Trans-Siberian Orchestra

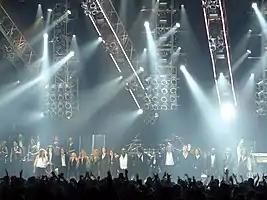
TSO performing in 2006

Trans-Siberian Orchestra (TSO) is an American rock band founded in 1996 by producer, composer, and lyricist Paul O'Neill, who brought together Jon Oliva and Al Pitrelli (both members of Savatage) and keyboardist and co-producer Robert Kinkel to form the core of the creative team. The band gained in popularity when they began touring in 1999 after completing their second album, "The Christmas Attic", the year previous. In 2007, "The Washington Post" referred to them as "an arena-rock juggernaut" and described their music as "Pink Floyd meets Yes and the Who at Radio City Music Hall". TSO has sold more than ten million concert tickets and over ten million albums. The band has released a series of rock operas: "Christmas Eve and Other Stories", "The Christmas Attic", "Beethoven's Last Night", "The Lost Christmas Eve", their two-disc "Night Castle" and "Letters from the Labyrinth". Trans-Siberian Orchestra is also known for their extensive charity work and elaborate concerts, which include a string section, a light show, lasers, moving trusses, video screens, and effects synchronized to music.